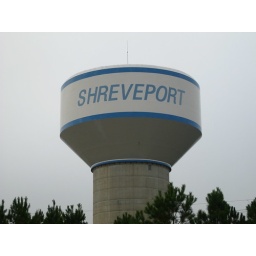
water tower in shreveport louisiana